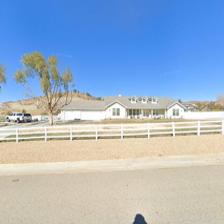
Label: streetView